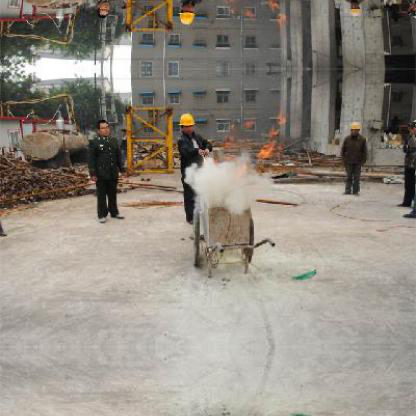
Objects in the image:
label: helmet
label: helmet
label: helmet
label: helmet